List of grade milestones in rock climbing

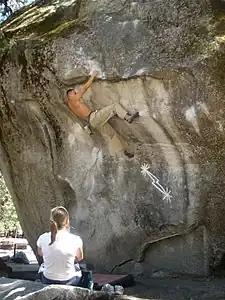
Climber on "Midnight Lightning"

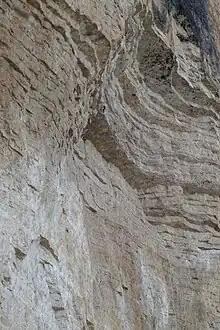
Climbers on the roof of "Pan Aroma" (and "Bellavista") on the Cima Ovest in the Dolomites.

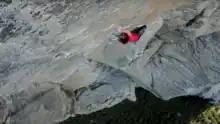
Alex Honnold's 2017 free solo of "Freerider" (5.13a, 7c+), El Capitan

Given the smaller number of entries for multi-pitch and big wall routes, the sections below combine milestones for overall and female ascents. In some cases (e.g. the "Salathé Wall" and "Dawn Wall"), the first free ascent was by a climbing pair alternating leads, and in such instances, the first individual to free climb all the pitches is also recorded.